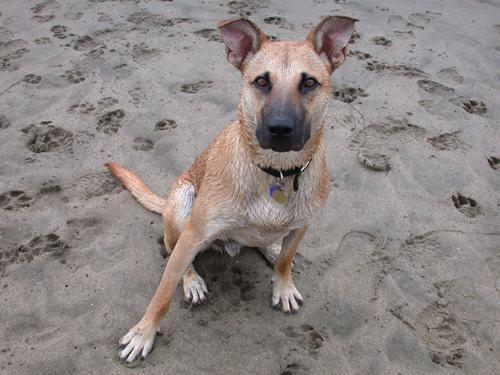
Label: not_food